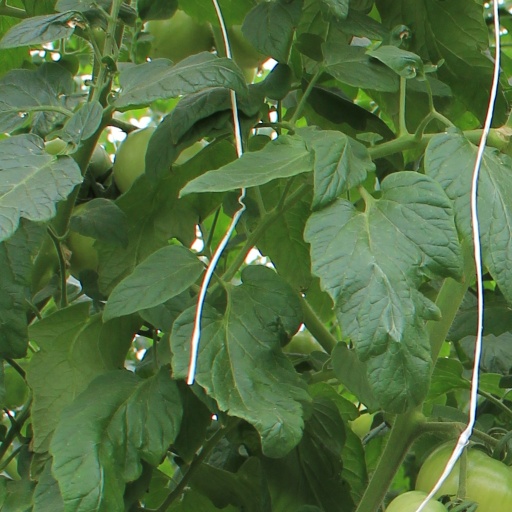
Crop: tomato